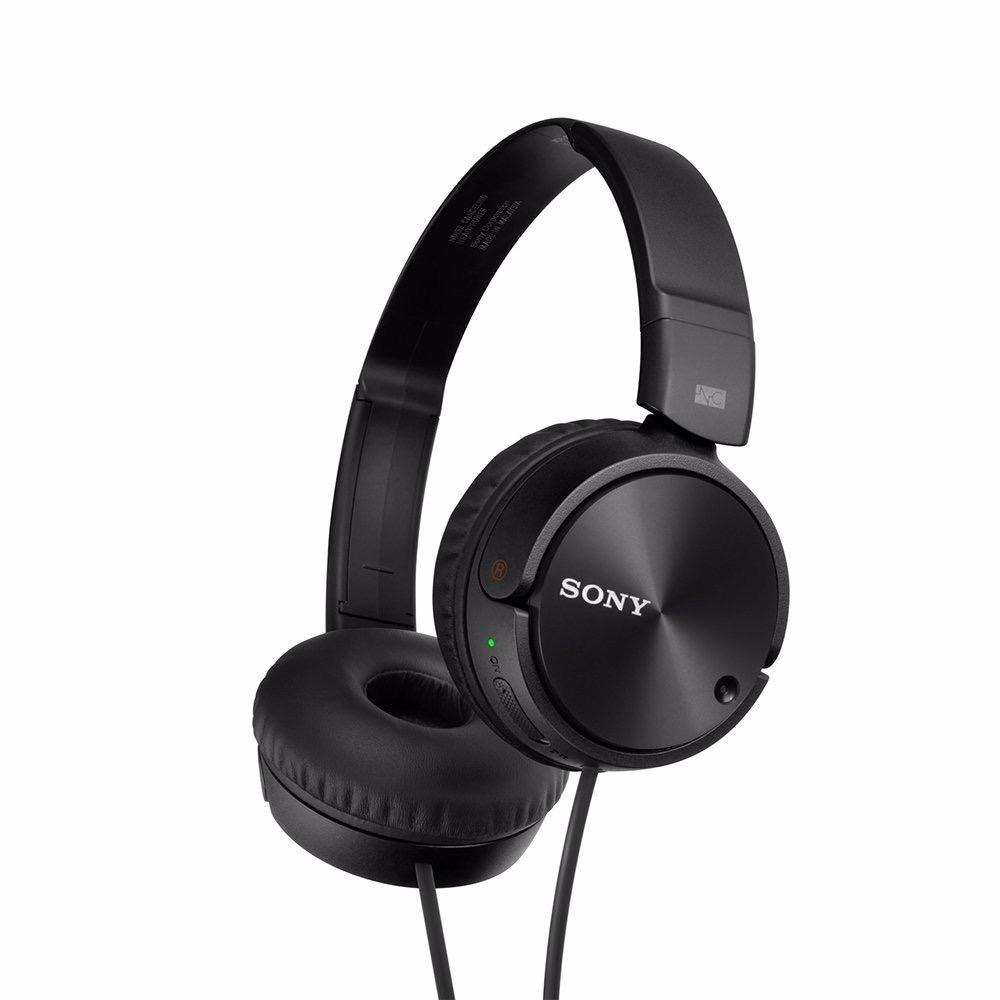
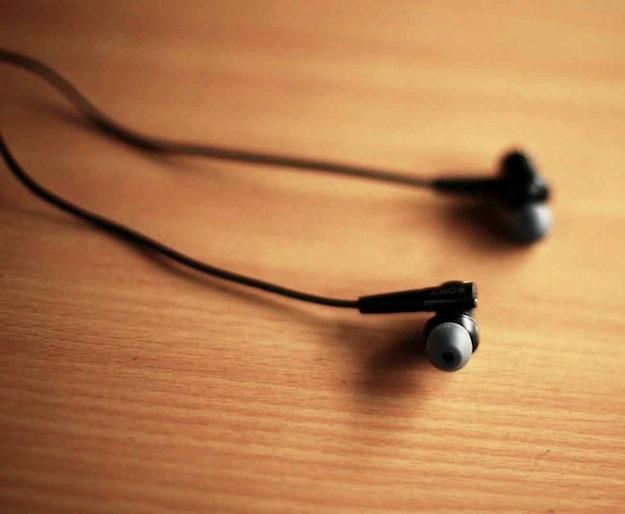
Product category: headphones
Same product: no